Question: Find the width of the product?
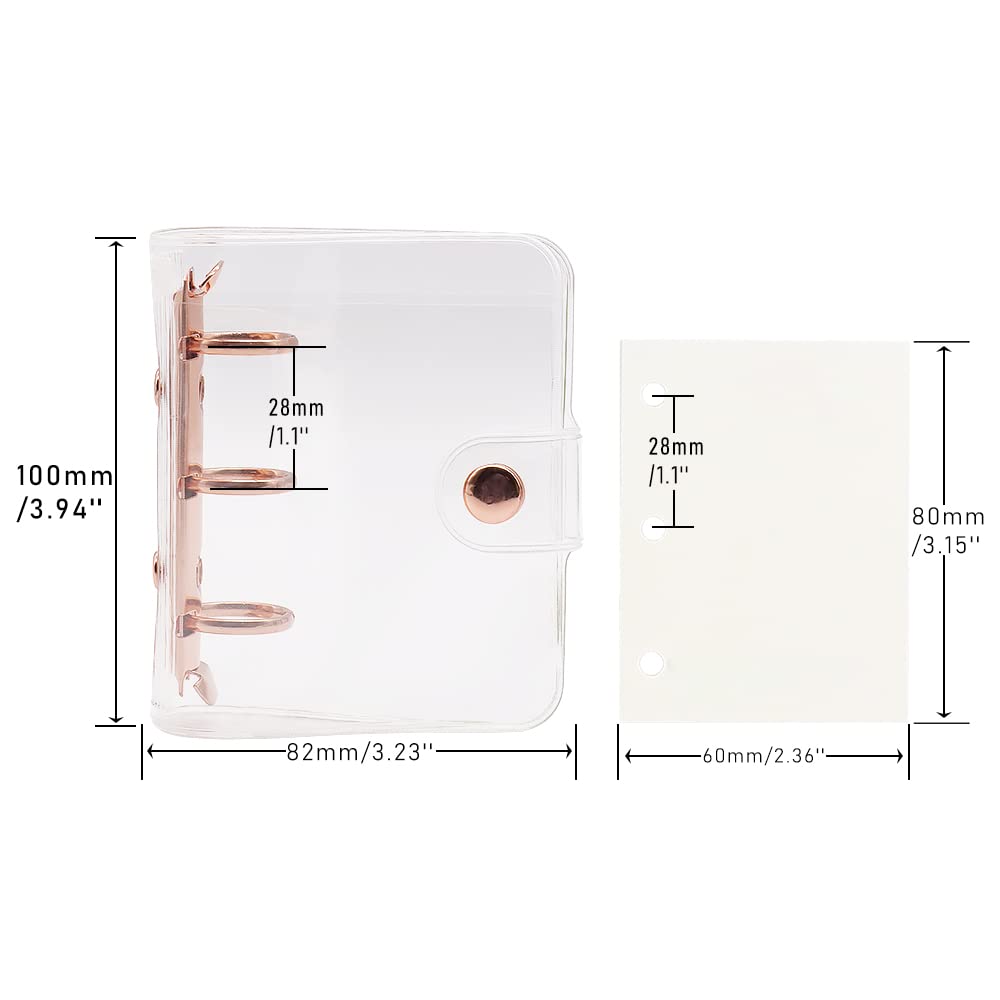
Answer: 82.0 millimetre